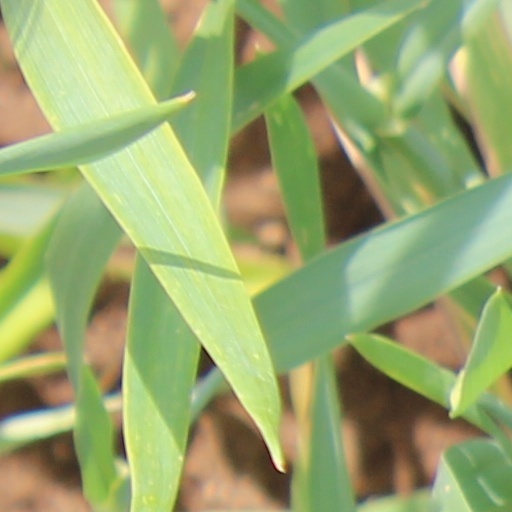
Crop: wheat